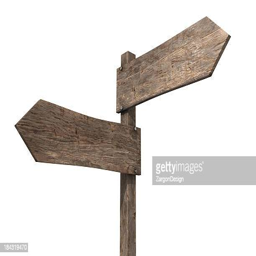
a wooden signpost with wooden signs